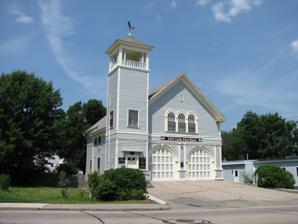
Building: Falls Fire Barn Museum
Country: United States of America
Year built: 1893
United States historic place in North Attleborough, Massachusetts United States historic place Fire Barn U.S. National Register of Historic Places Falls Fire Barn Show map of Massachusetts Show map of the United States Location North Attleborough, Massachusetts Coordinates 41°58′17″N 71°18′52″W / 41.97139°N 71.31444°W / 41.97139; -71.31444 Built 1893 NRHP reference No. 82004960 Added to NRHP January 28, 1982 The Falls Fire Barn Museum , also known as the Fire Barn or Falls Fire Station No. 2 is a historic fire station on Commonwealth Avenue in the village of Attleboro Falls in North Attleborough, Massachusetts .  It was listed on the National Register of Historic Places as "Fire Barn" in 1982. History The Italianate two story structure was built in 1893 and added to the National Register of Historic Places in 1982. It was an active fire station until 1976 and housed Engines 1 and 2, when it was replaced by a station built on Kelly Blvd (Rte 152). It has since been made into a museum for the local fire dept as well as the town history in general, and has many artifacts of local interest. The first curator was the late George Cunningham, who was active there until his late 90s. Visiting information It is supported by admission fees and by fundraisers sponsored by the local historical society. See also National Register of Historic Places listings in Bristol County, Massachusetts References